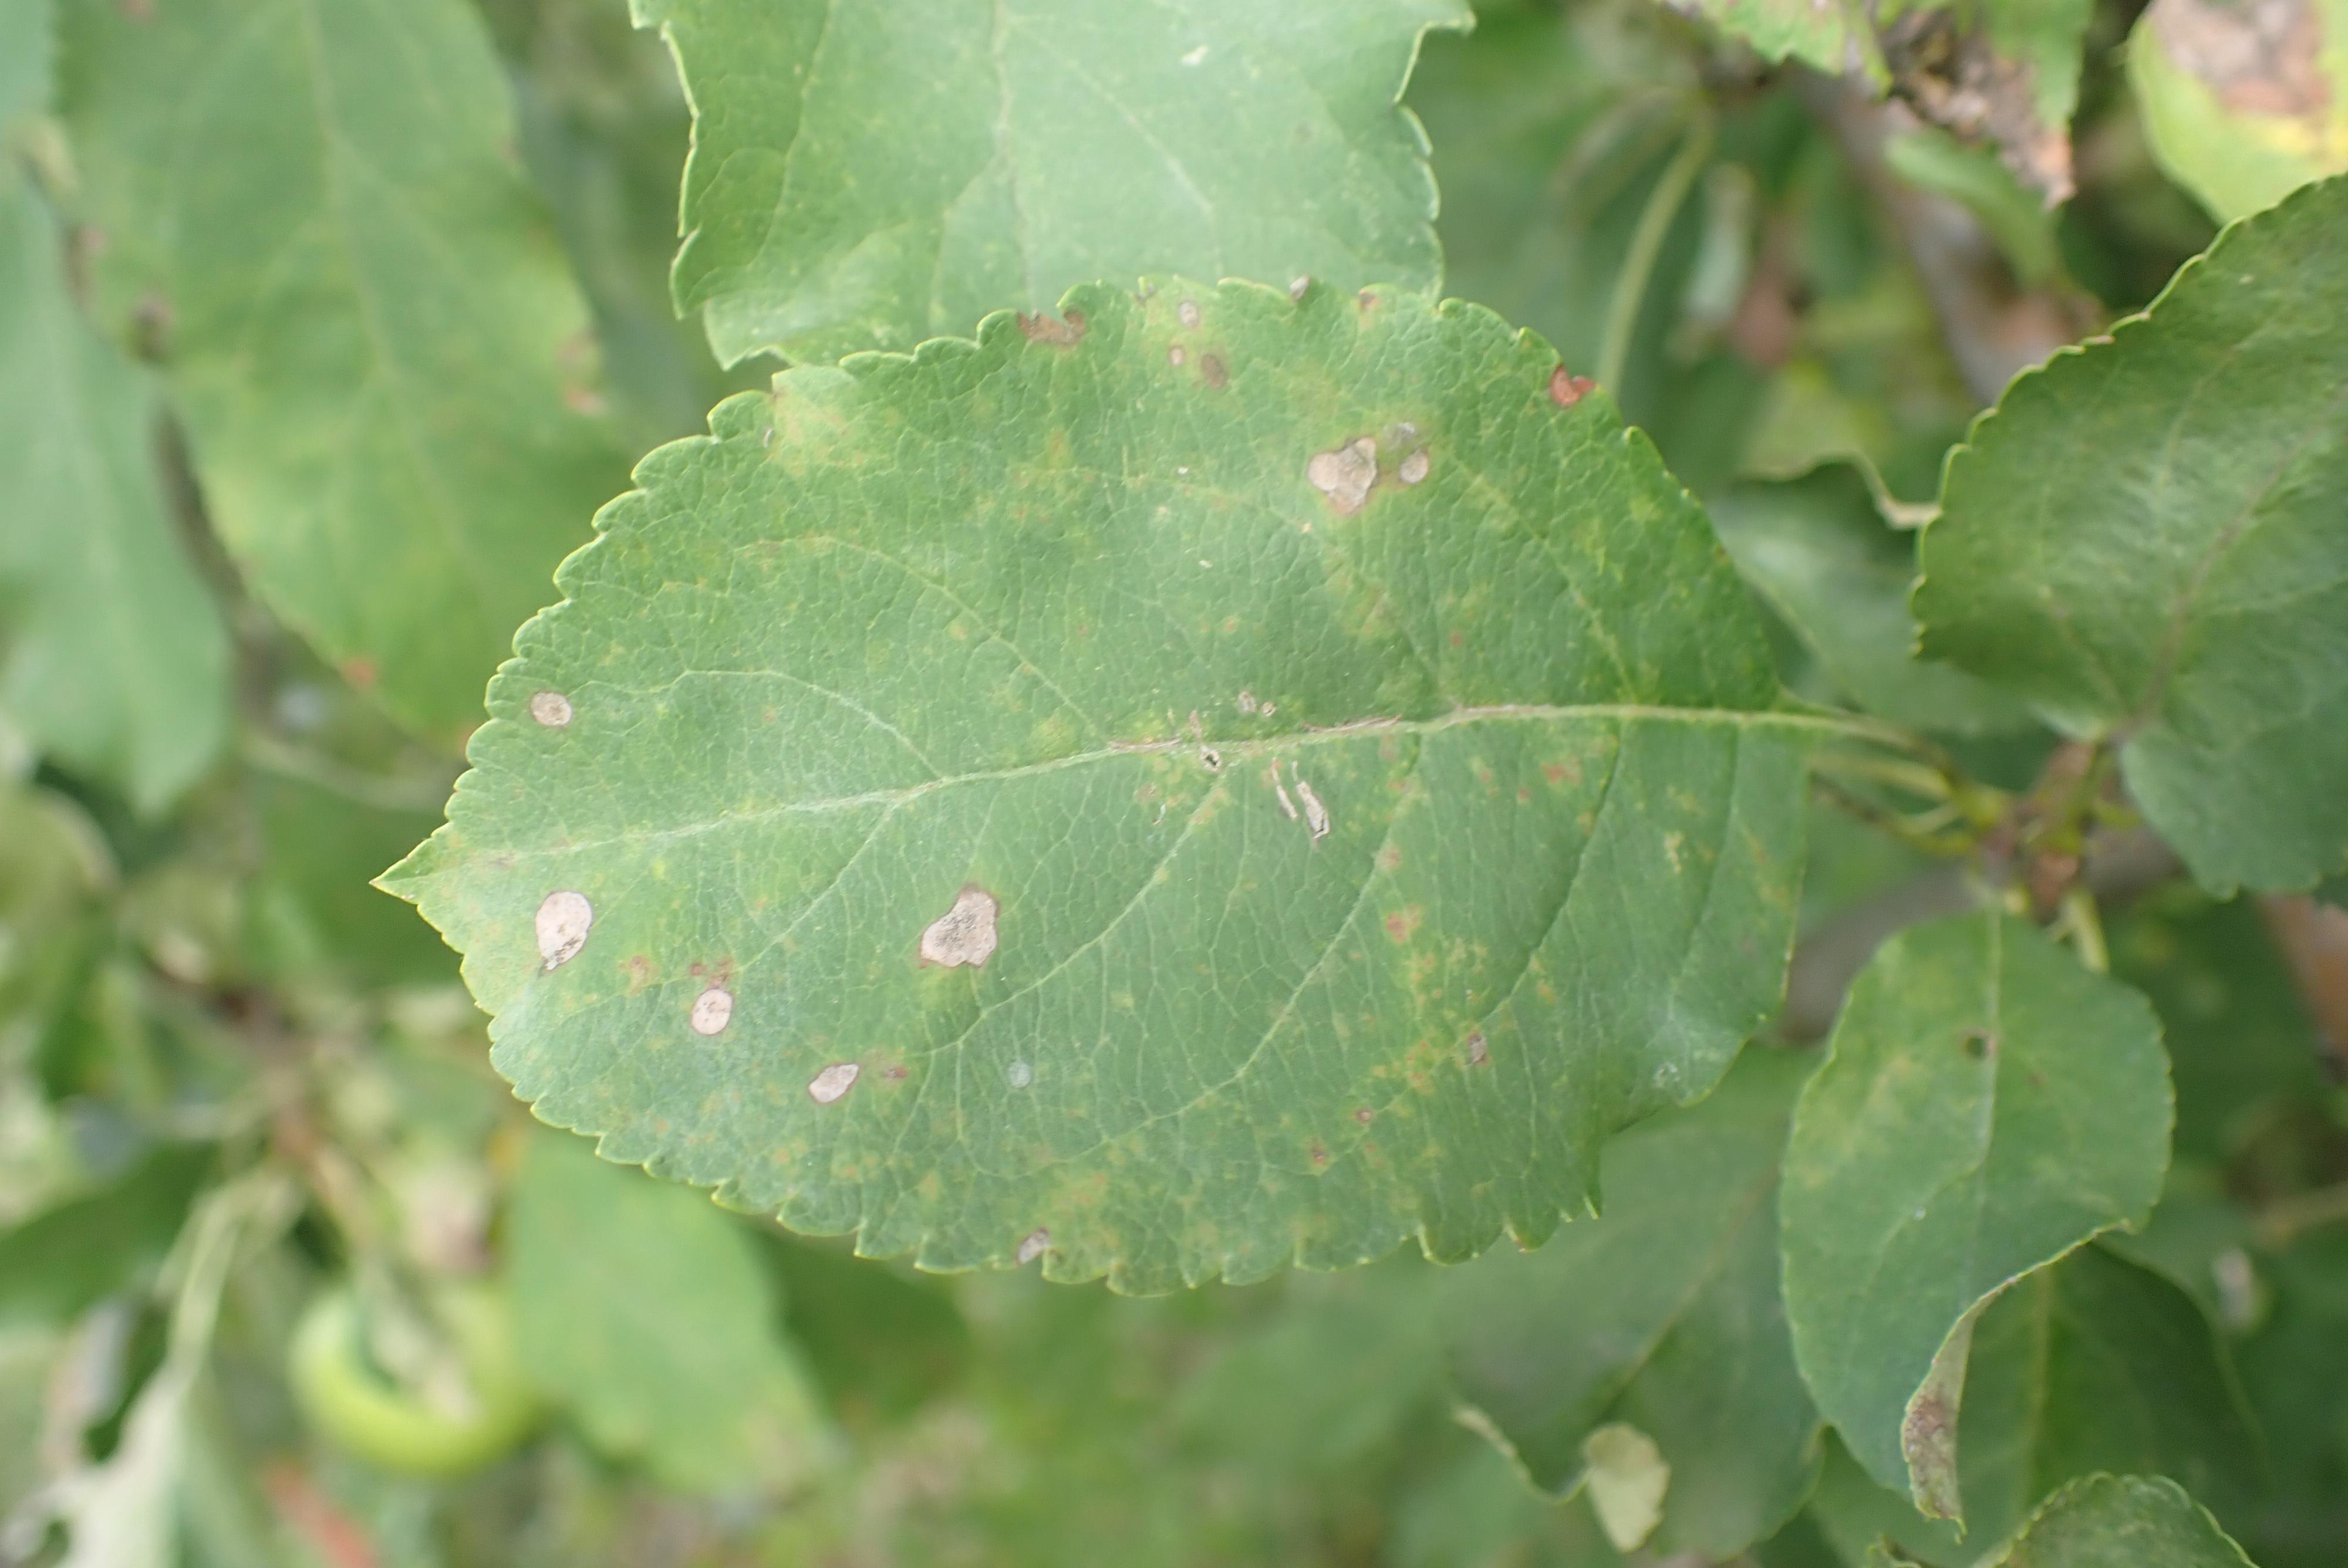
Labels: scab, frog_eye_leaf_spot